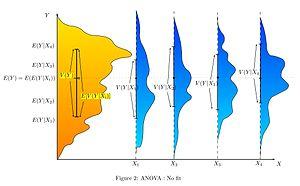
A representation of a situation with a fair fit in terms of ANOVA statistics